Madonna and Child with Saint James and Saint Dominic

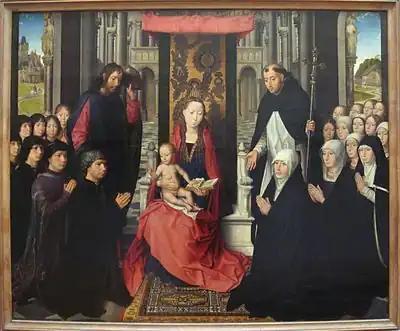
"Madonna and Child with Saint James and Saint Dominic" by Hans Memling

Madonna and Child with Saint James and Saint Dominic, Madonna and Child between Saint James and Saint Dominic Presenting the Donors and their Family or the Jacques Floreins Madonna is a oil on panel painting by Hans Memling. It now hangs in the Louvre Museum, to which it was left in 1878 by countess Duchâtel.